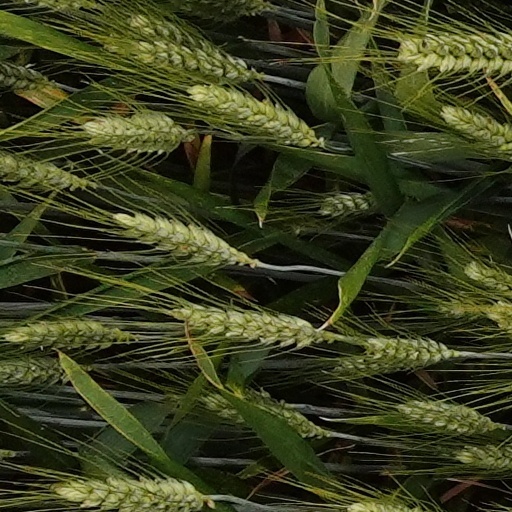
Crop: wheat